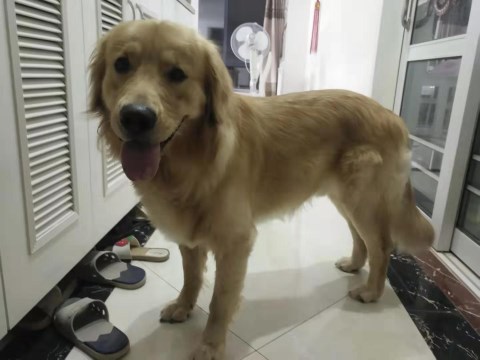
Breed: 5355-n000126-golden_retriever